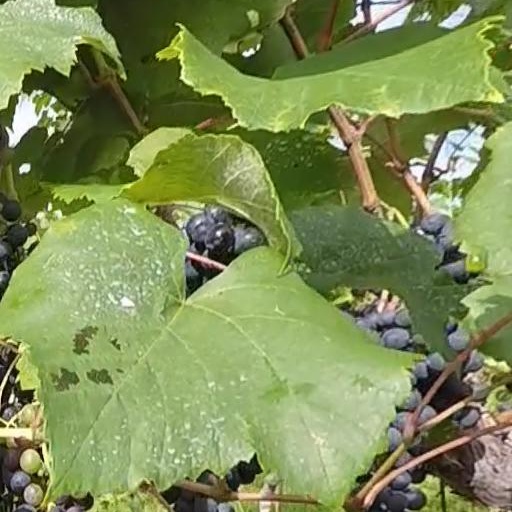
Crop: grape